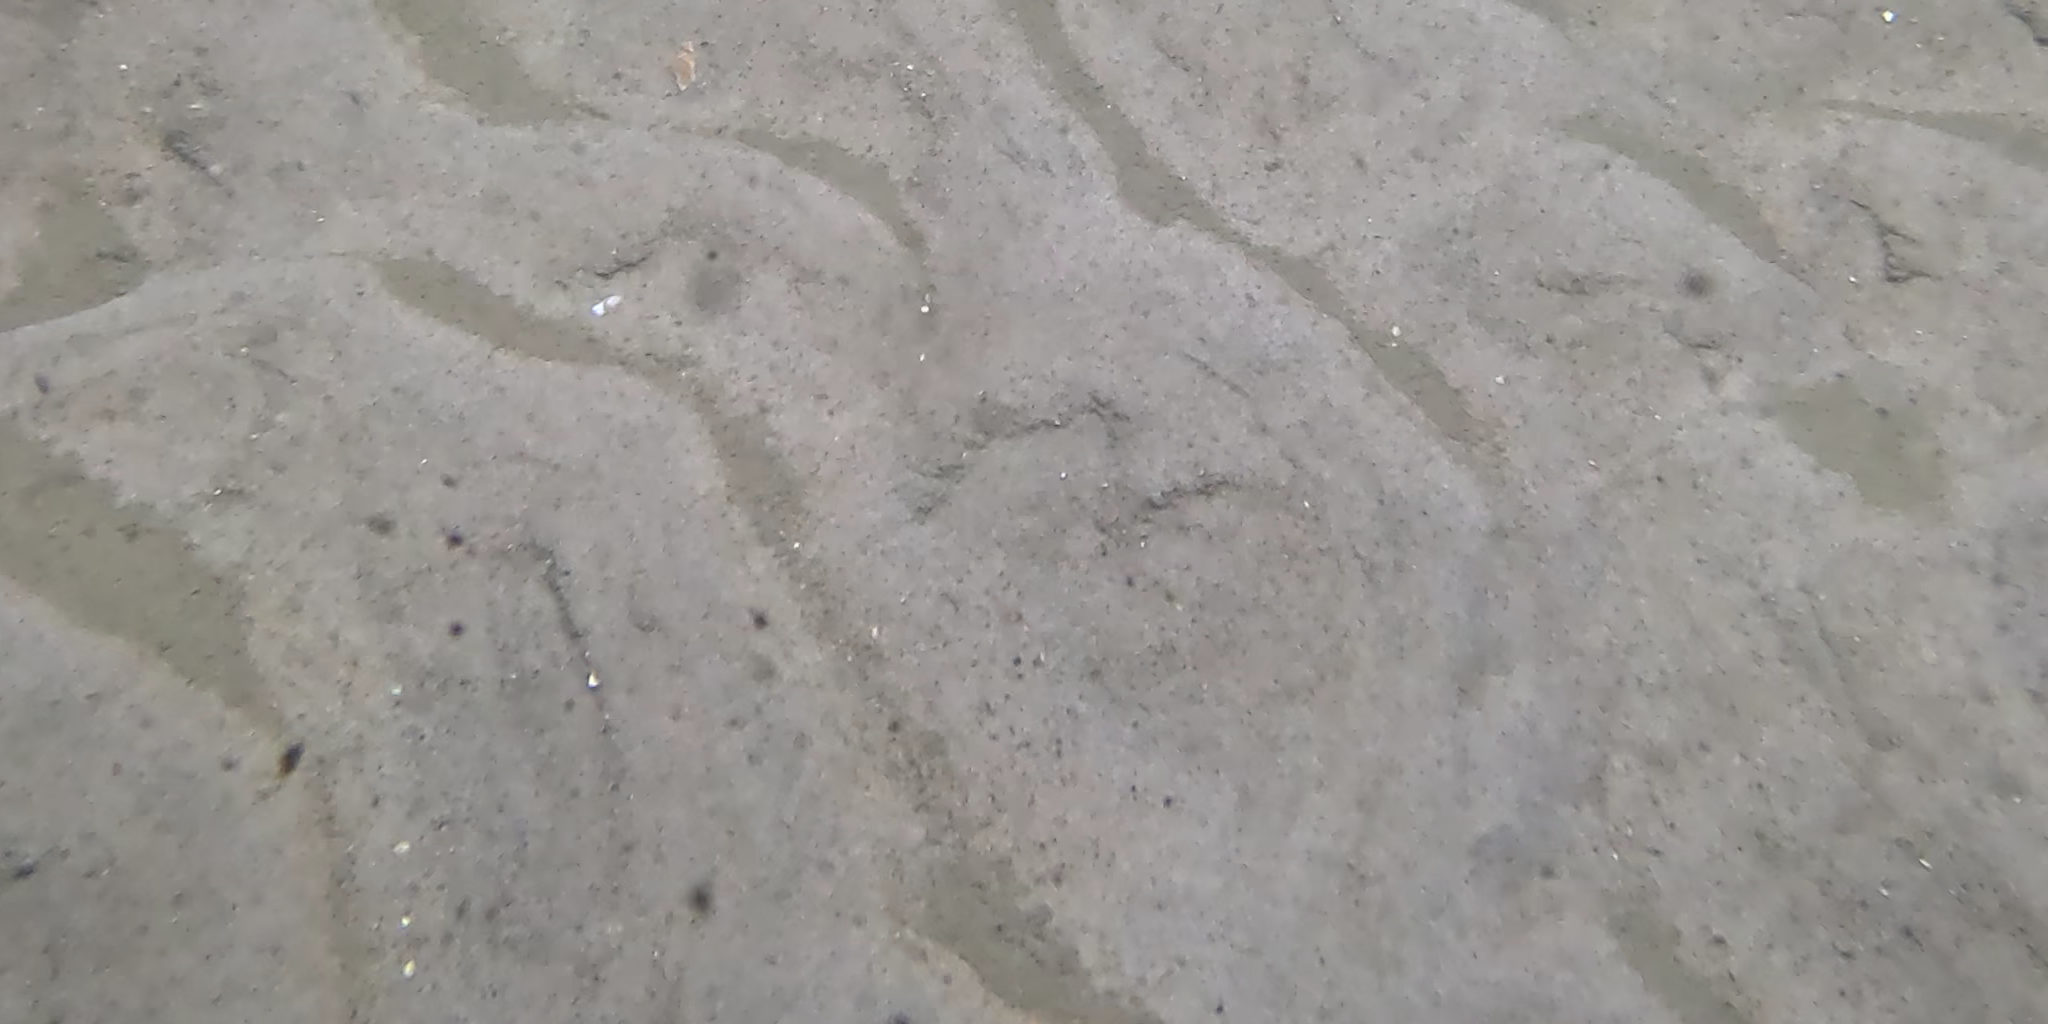
Seabed habitat: sand